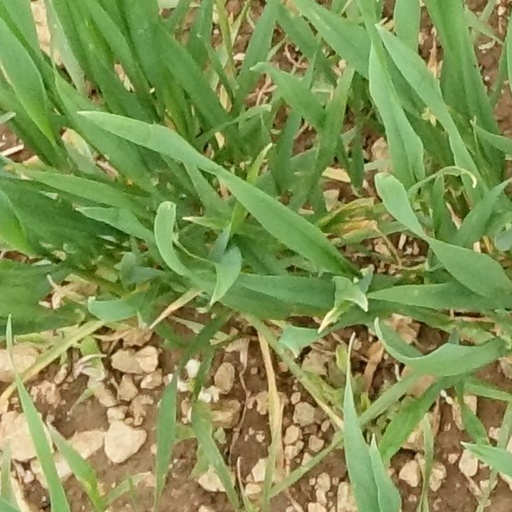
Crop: wheat